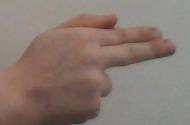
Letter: ghain